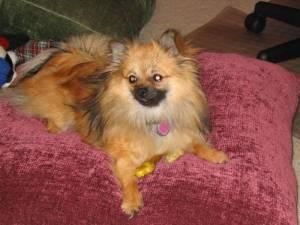
Breed: pomeranian